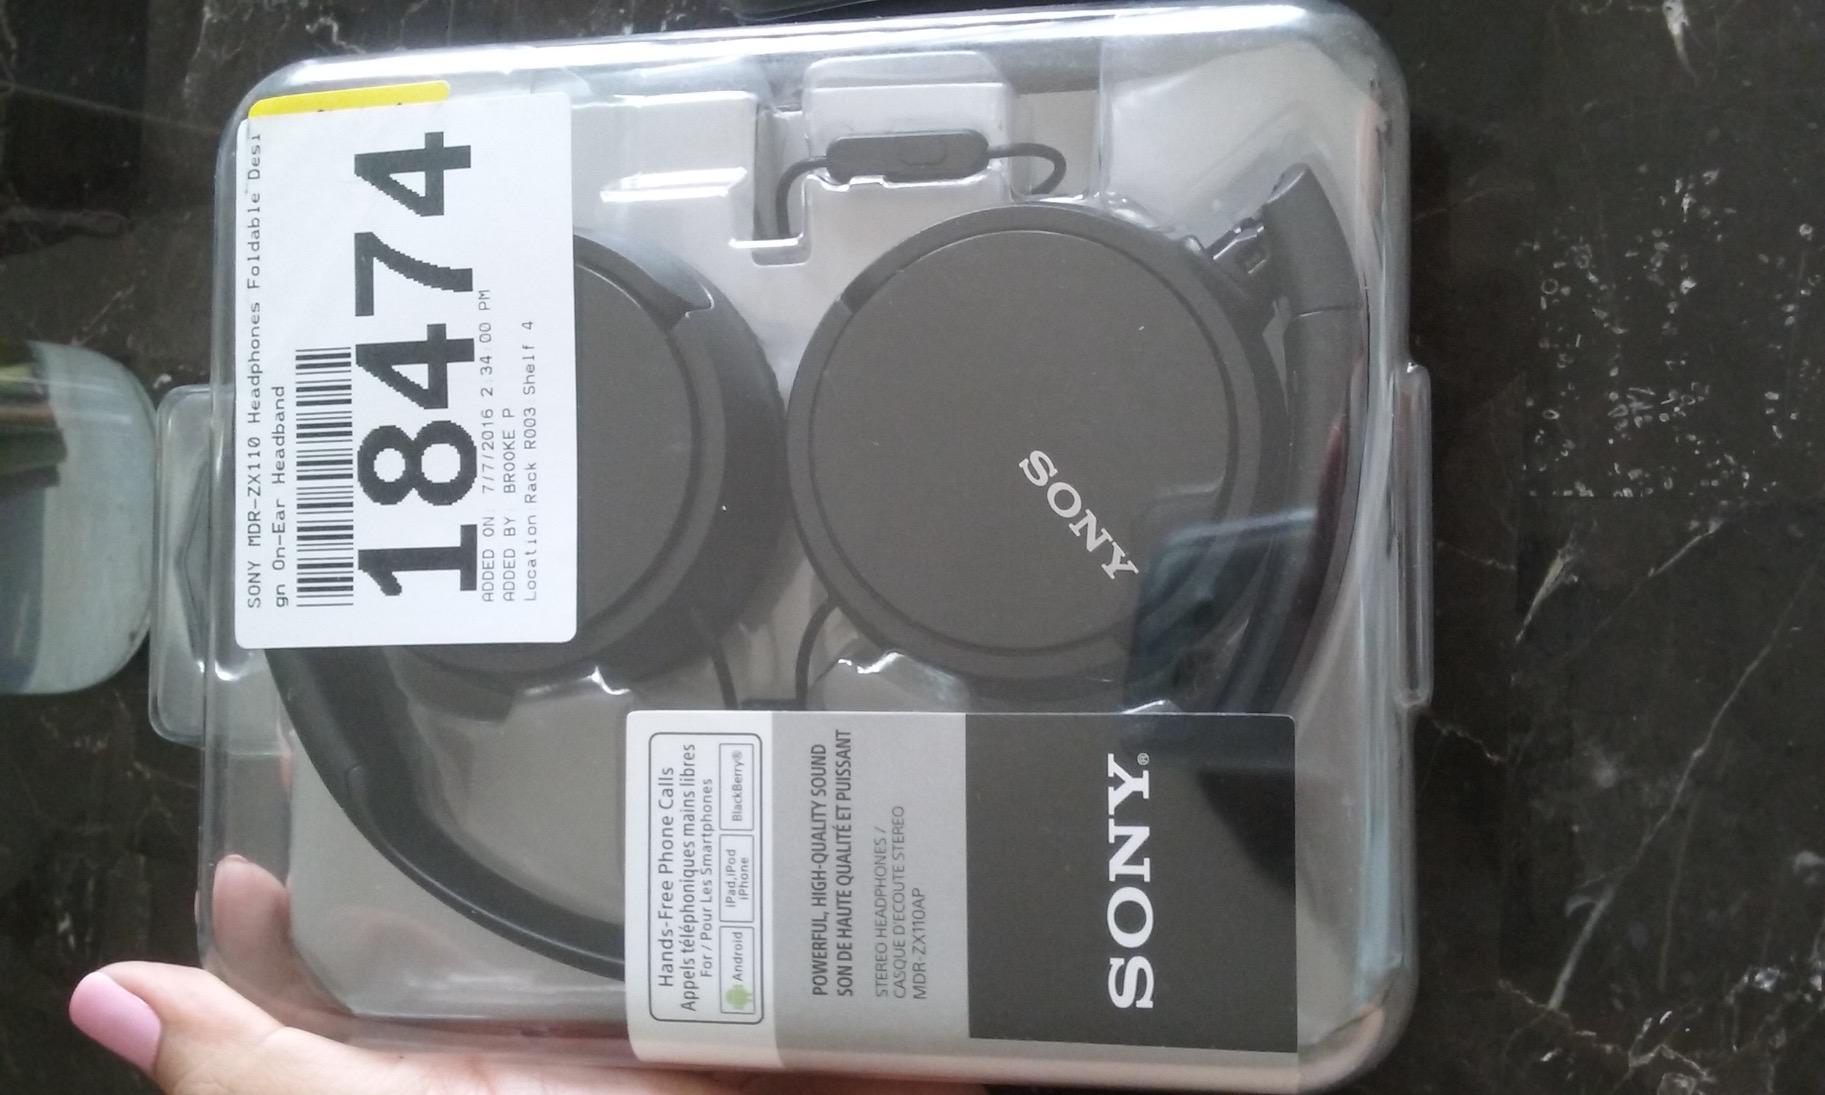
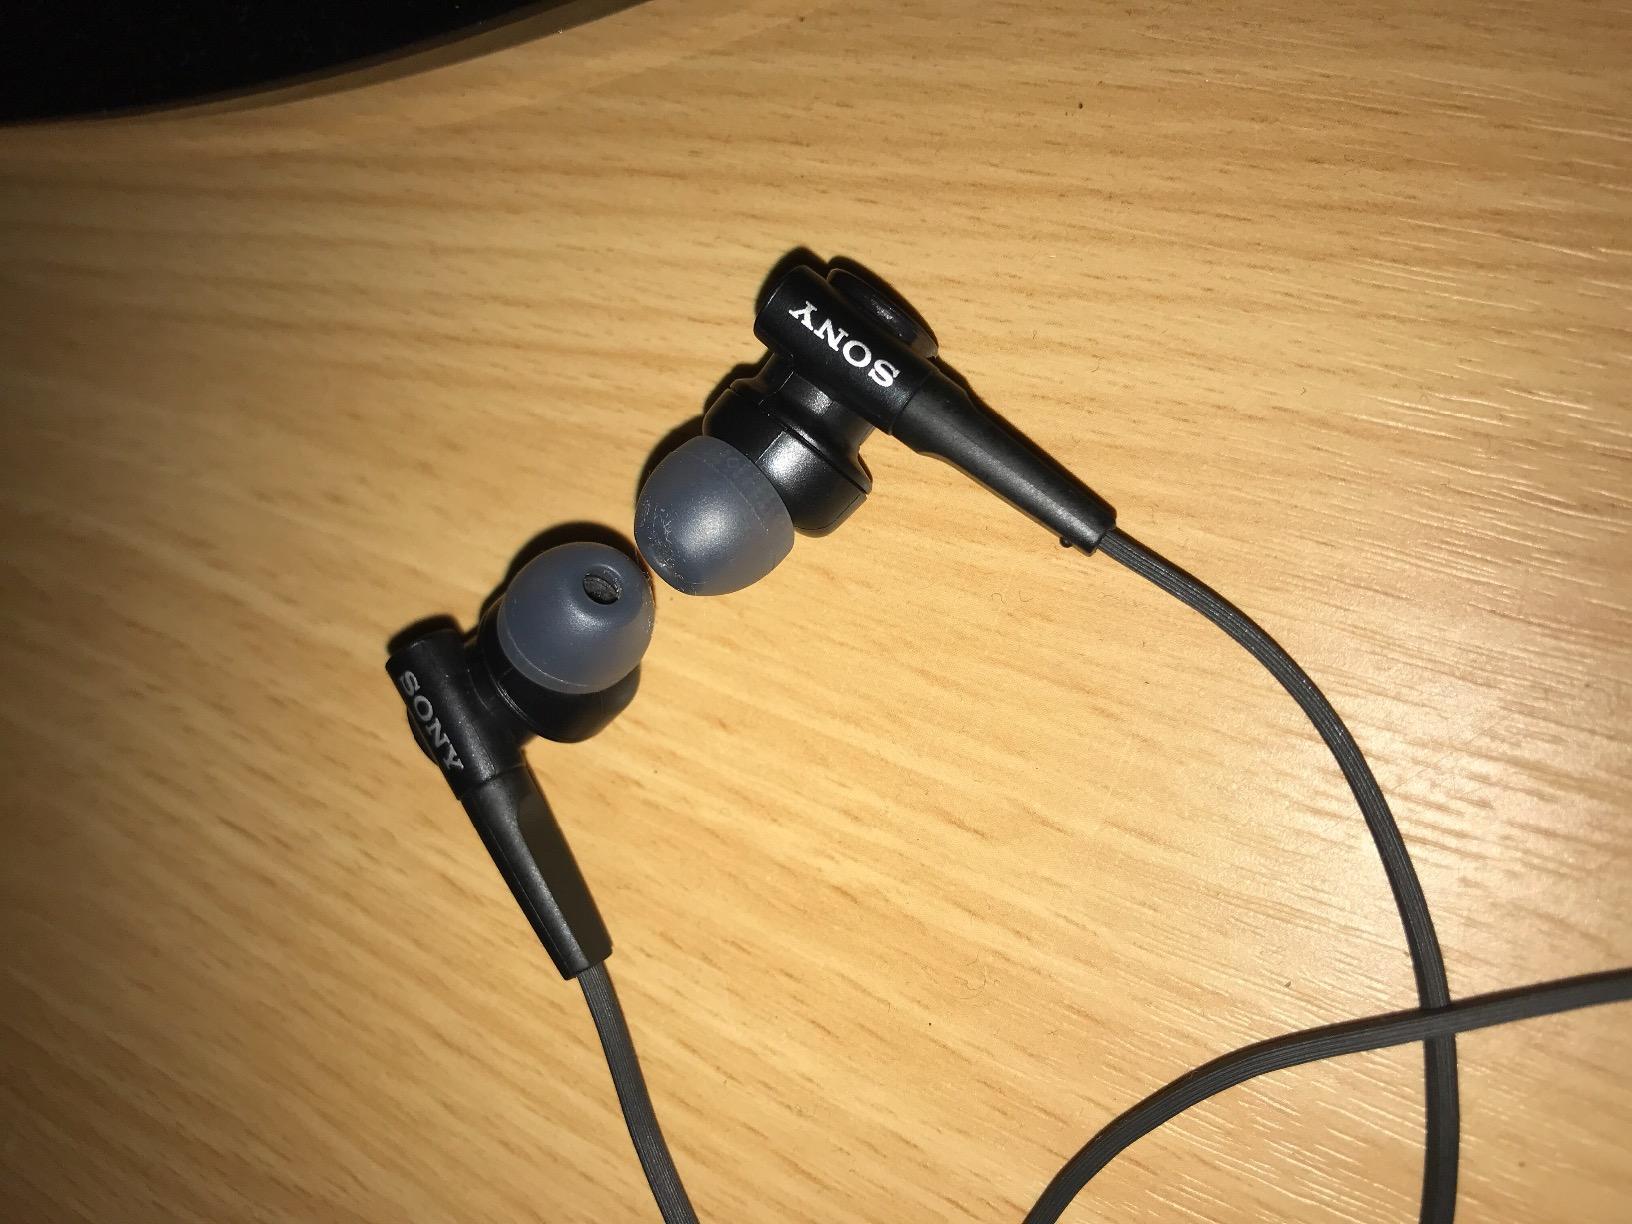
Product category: headphones
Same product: no